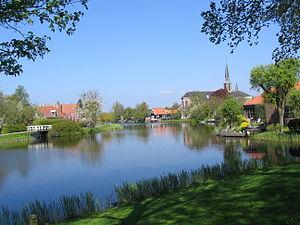
La Terre est la troisième planète par ordre d'éloignement au Soleil et la cinquième plus grande aussi bien par la masse que le diamètre du Système solaire. Par ailleurs, elle est le seul objet céleste connu pour abriter la vie. Elle orbite autour du Soleil en 365,256 jours solaires — une année sidérale — et réalise une rotation sur elle-même relativement au Soleil en 23 h 56 min 4 s — un jour sidéral — soit un peu moins que son jour solaire de 24 h du fait de ce déplacement autour du Soleil. L'axe de rotation de la Terre possède une inclinaison de 23°, ce qui cause l'apparition des saisons.